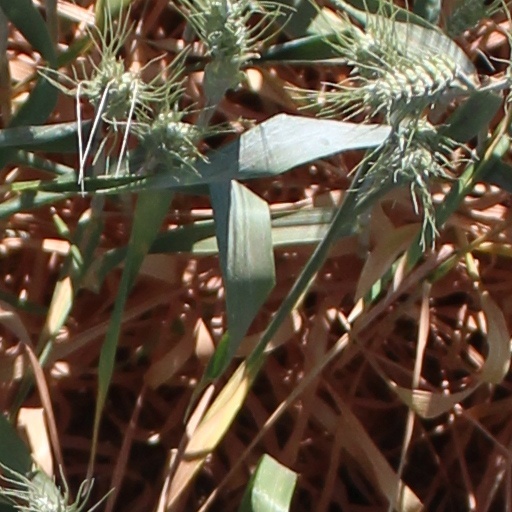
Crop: wheat